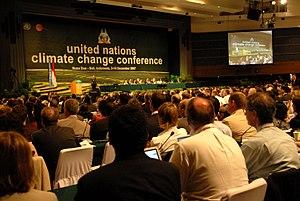
La conférence de Bali est la 13ᵉ conférence des parties sur le changement climatique.